Nitta Station (Fukushima)

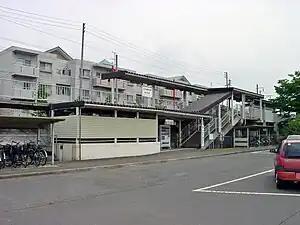
Nitta Station, July 2003

is a railway station on the AbukumaExpress in the city of Date, Fukushima Japan.